Moore House (Charleston, Missouri)

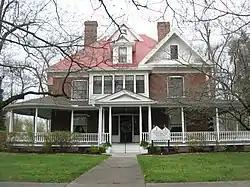
Moore House, April 2013

Moore House, also known as the James Handy and Mary Hunter Moore House, is a historic home located at Charleston, Mississippi County, Missouri. It was built in 1899–1900, and is a -story, Colonial Revival style red brick dwelling. It measures approximately 65 feet by 47 feet and is topped by a hipped roof with gables. The front facade features a columned and balustraded veranda, with pedimented entry. The building houses the Mississippi County Historical Society.